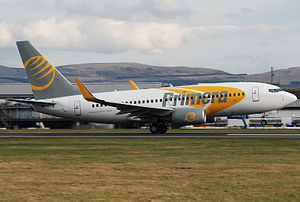
Primera Air
Boeing 737-700 fra Primera Air på Edinburgh Airport.
Primera Air er et tidligere luftfartsselskab, der blev etableret i Island i 2003 under navnet JetX. Selskabet var oprindeligt ejet af Primera Travel Group. Selskabet flyttede senere hovedkontoret fra Island til Letland. Flyene var for det meste udstationeret i en række skandinaviske lufthavne.